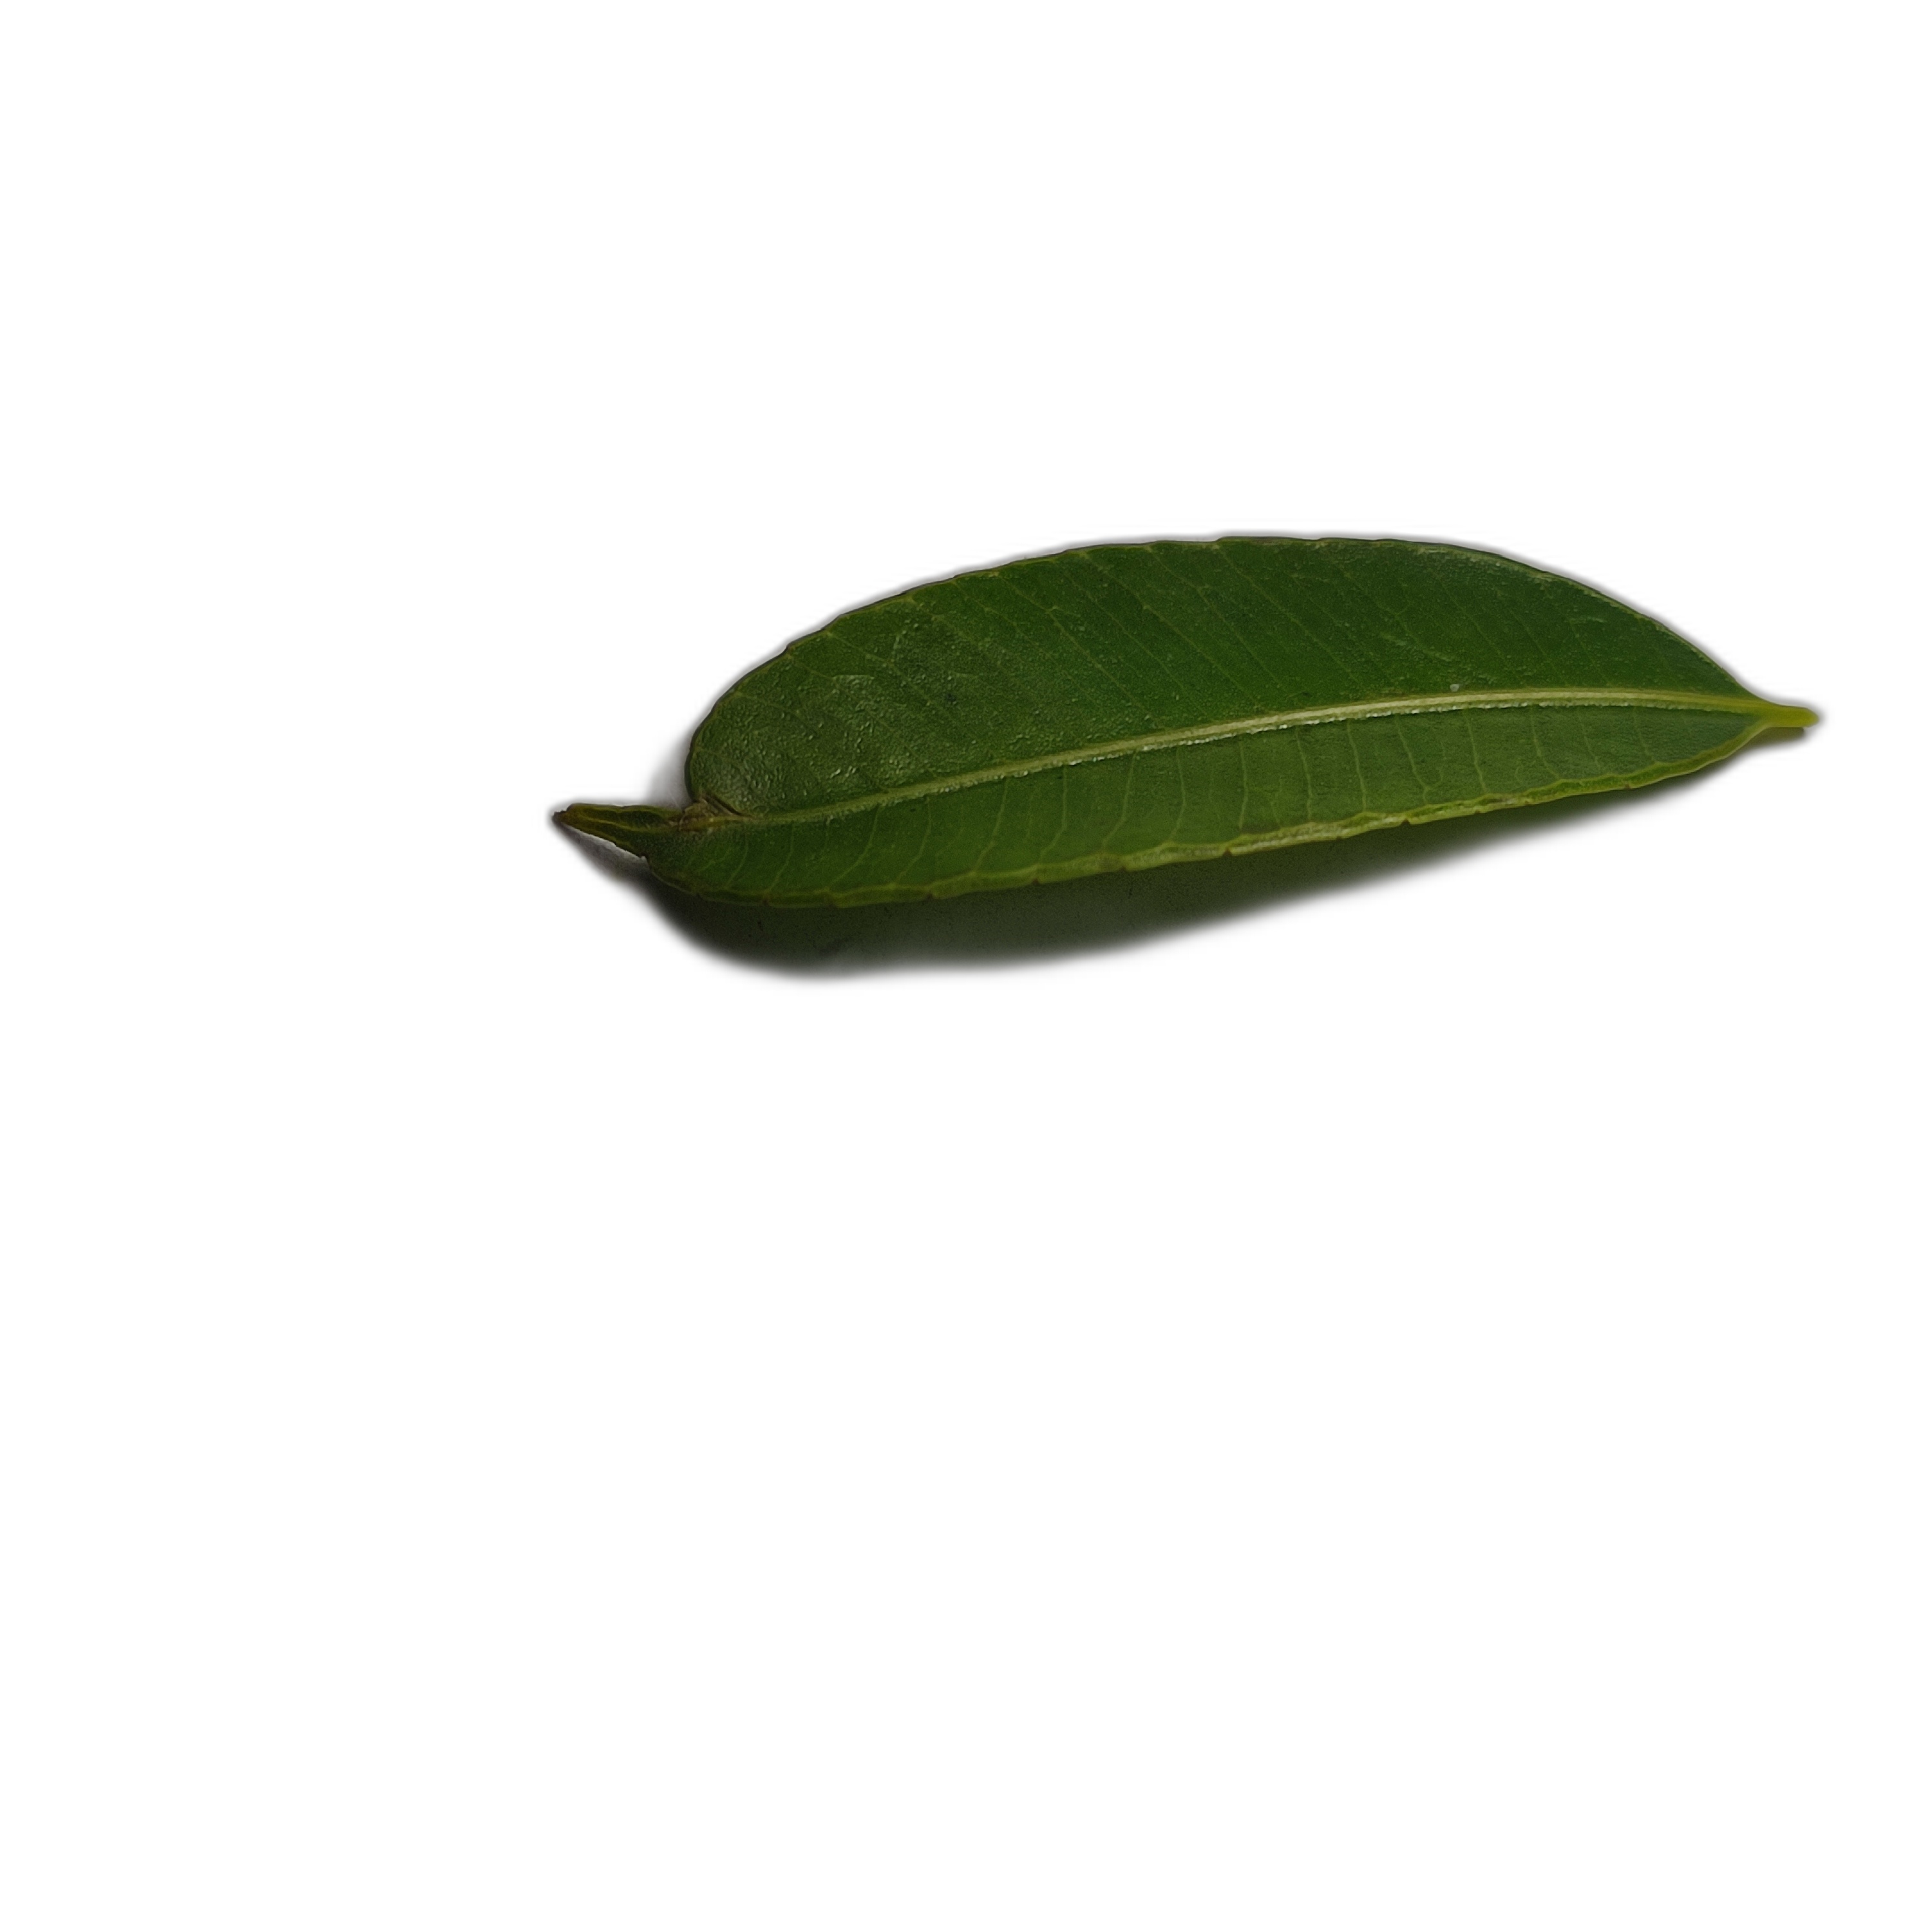
Label: healthy